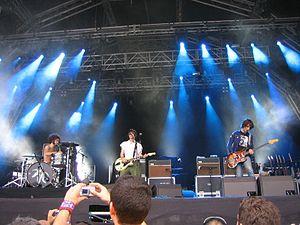
Summercase est un festival de musique rock et electro espagnol qui a lieu en juillet, simultanément à Barcelone et à Madrid. Les affiches sont les mêmes, mais les plateaux sont inversés. Sa première édition en 2006 a accueilli plus de 60 000 personnes, sa deuxième les 13 et 14 juillet 2007 plus de 109 000, sa troisième les 18 et 19 juillet 2008 81 000 personnes.